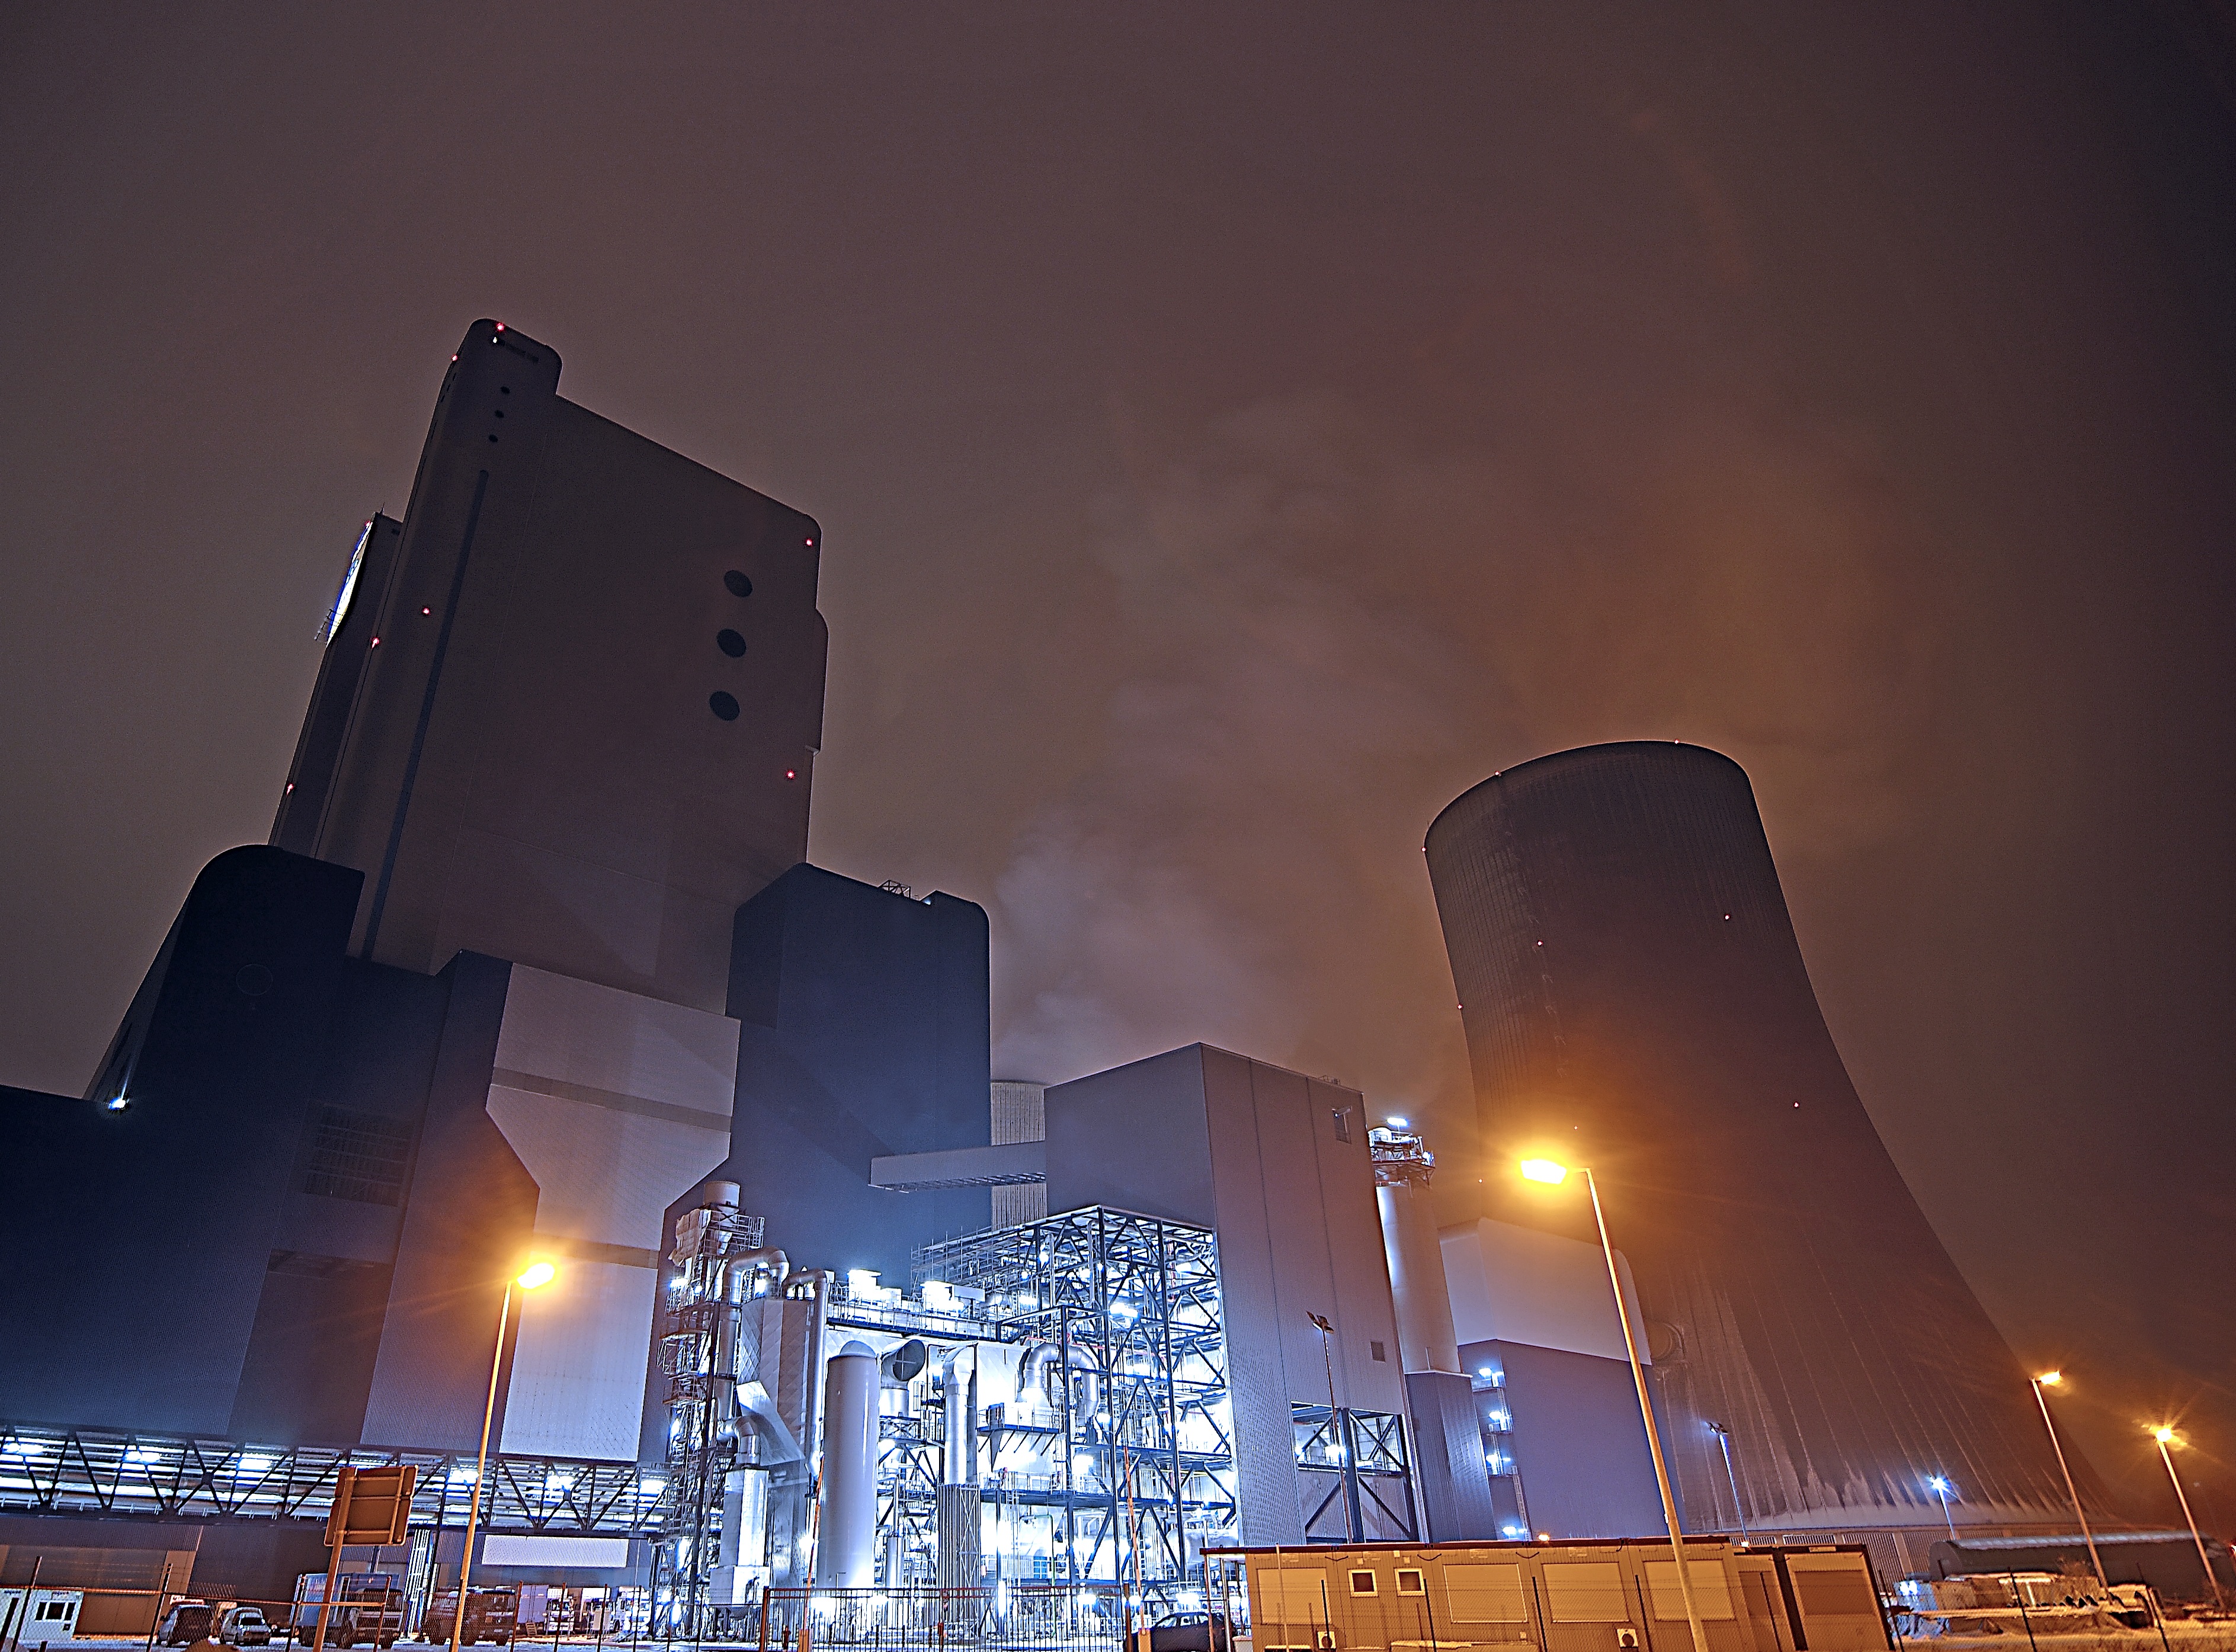
technology, skyline, night, sunlight, skyscraper, cityscape, dusk, evening, industry, electricity, energy, high voltage, power plant, current, power supply, cooling tower, nuclear power plant, coal fired power plant, atmosphere of earth, nuclear reactors